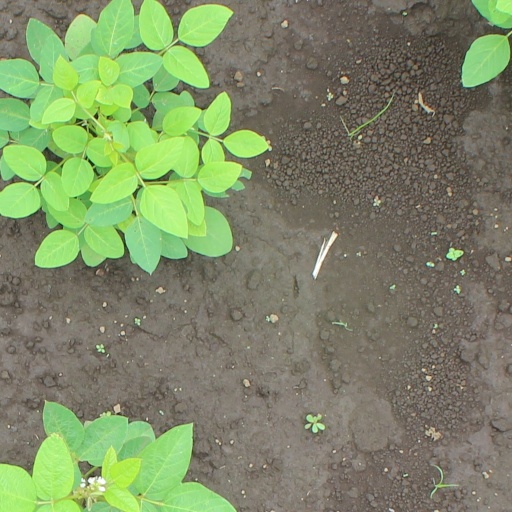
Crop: soybean